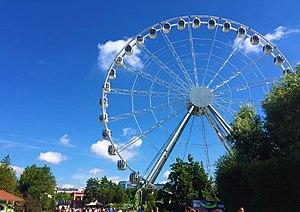
"Une grande roue ou roue panoramique est une variante de très grande taille des manèges. On peut la surnommer ""grand cercle de métal lumineux étoilé""